Dead Dead Demon's Dededede Destruction

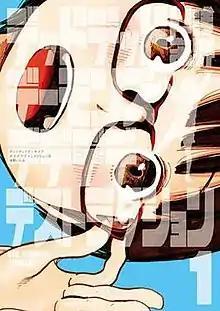
First volume cover, featuring Kadode Koyama

, also abbreviated as DDDD, is a Japanese manga series written and illustrated by Inio Asano. It was serialized in Shogakukan's manga magazine "Big Comic Spirits" from April 2014 to February 2022, with its chapters collected in 12 volumes. Viz Media licensed the manga for English release in North America. The story follows two young women, initially high school seniors and later college students, struggling with the mundanity of life after an alien spaceship appears over Japan.